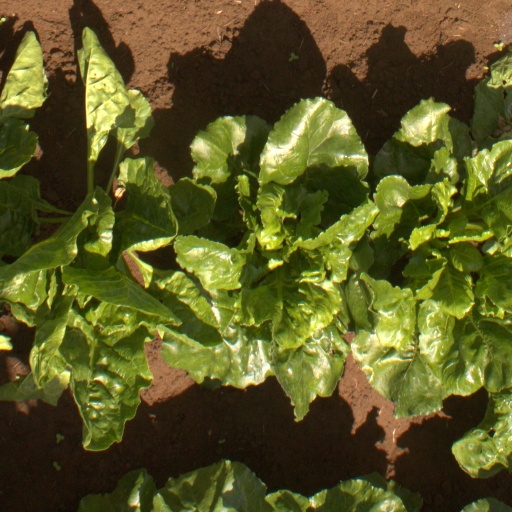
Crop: sugar beet